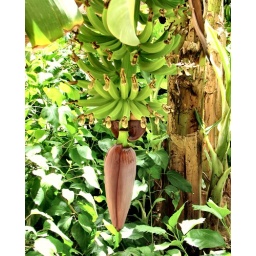
This banana tree was growing in the grounds of the hotel in Cape Verde.